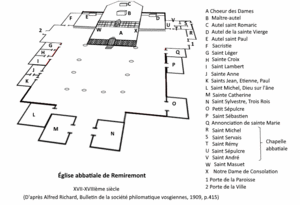
Plan de l'église abbatiale de Remiremont (XVIIIe)
L'église Notre-Dame de Remiremont actuelle est l'église paroissiale de Remiremont dans le département des Vosges. L'église Notre-Dame est l'ancienne église abbatiale du chapitre noble ou de l'insigne Église collégiale et séculière Saint-Pierre de Remiremont et se situe au centre du quartier dit canonial, dont on peut voir encore aujourd'hui des maisons des chanoinesses, l'hôpital et le palais abbatial qui abrite la mairie, malgré les modifications qu'elle a subies depuis la disparition du chapitre, en 1790, et la démolition de l'ancienne église Notre-Dame, en 1803.